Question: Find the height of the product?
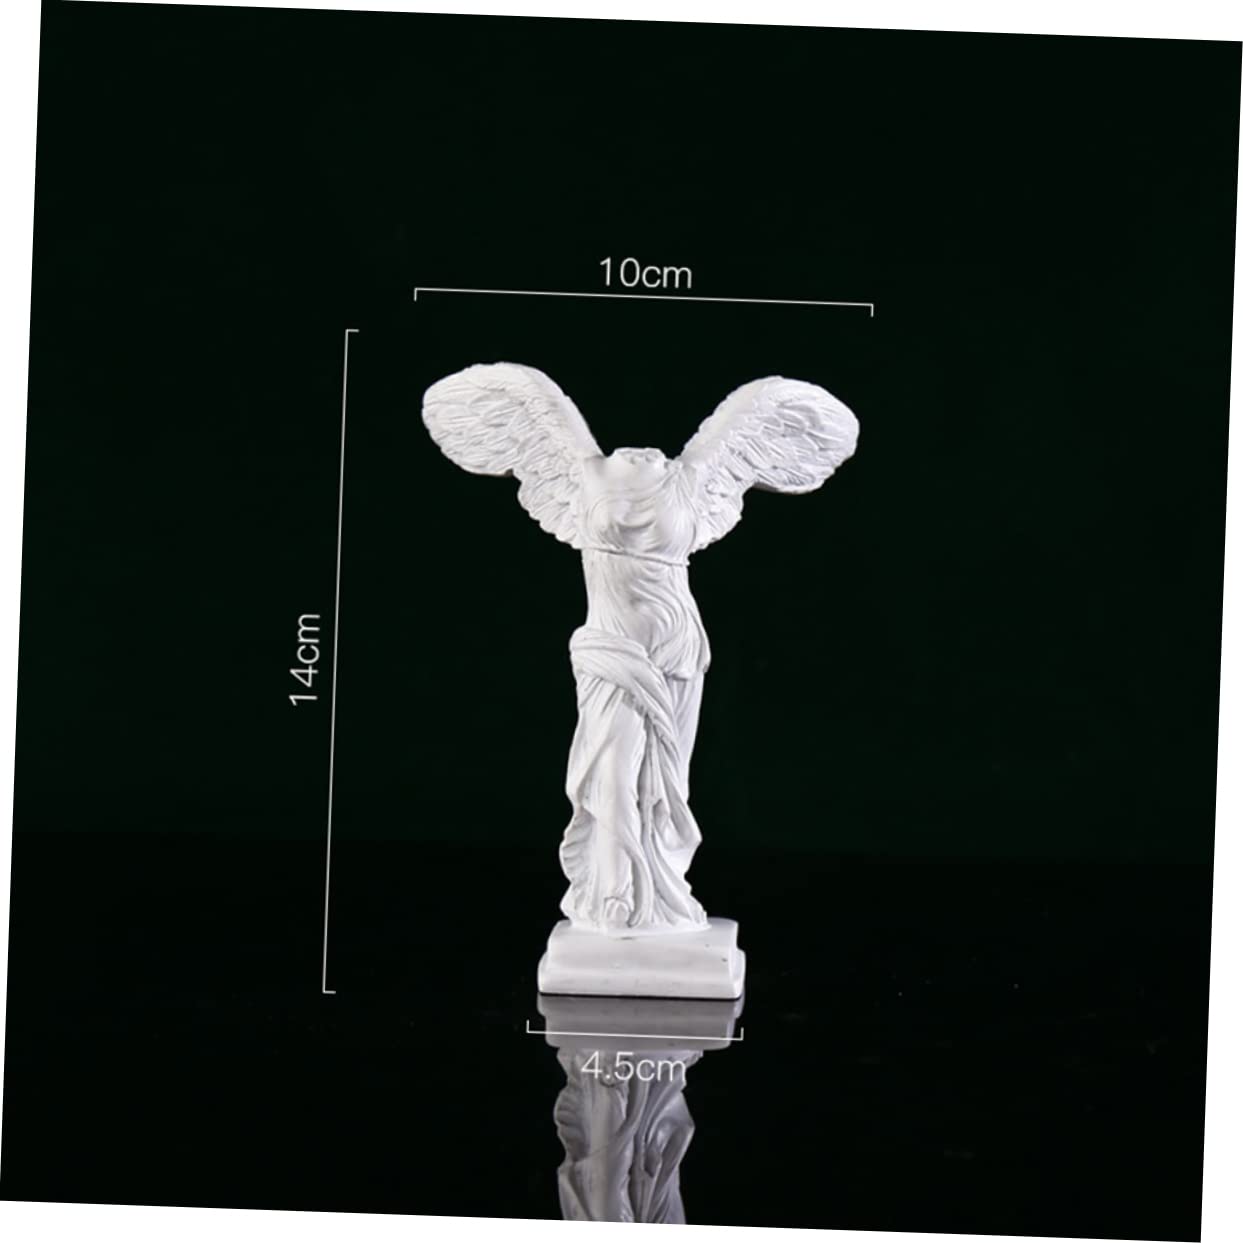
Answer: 14.0 centimetre